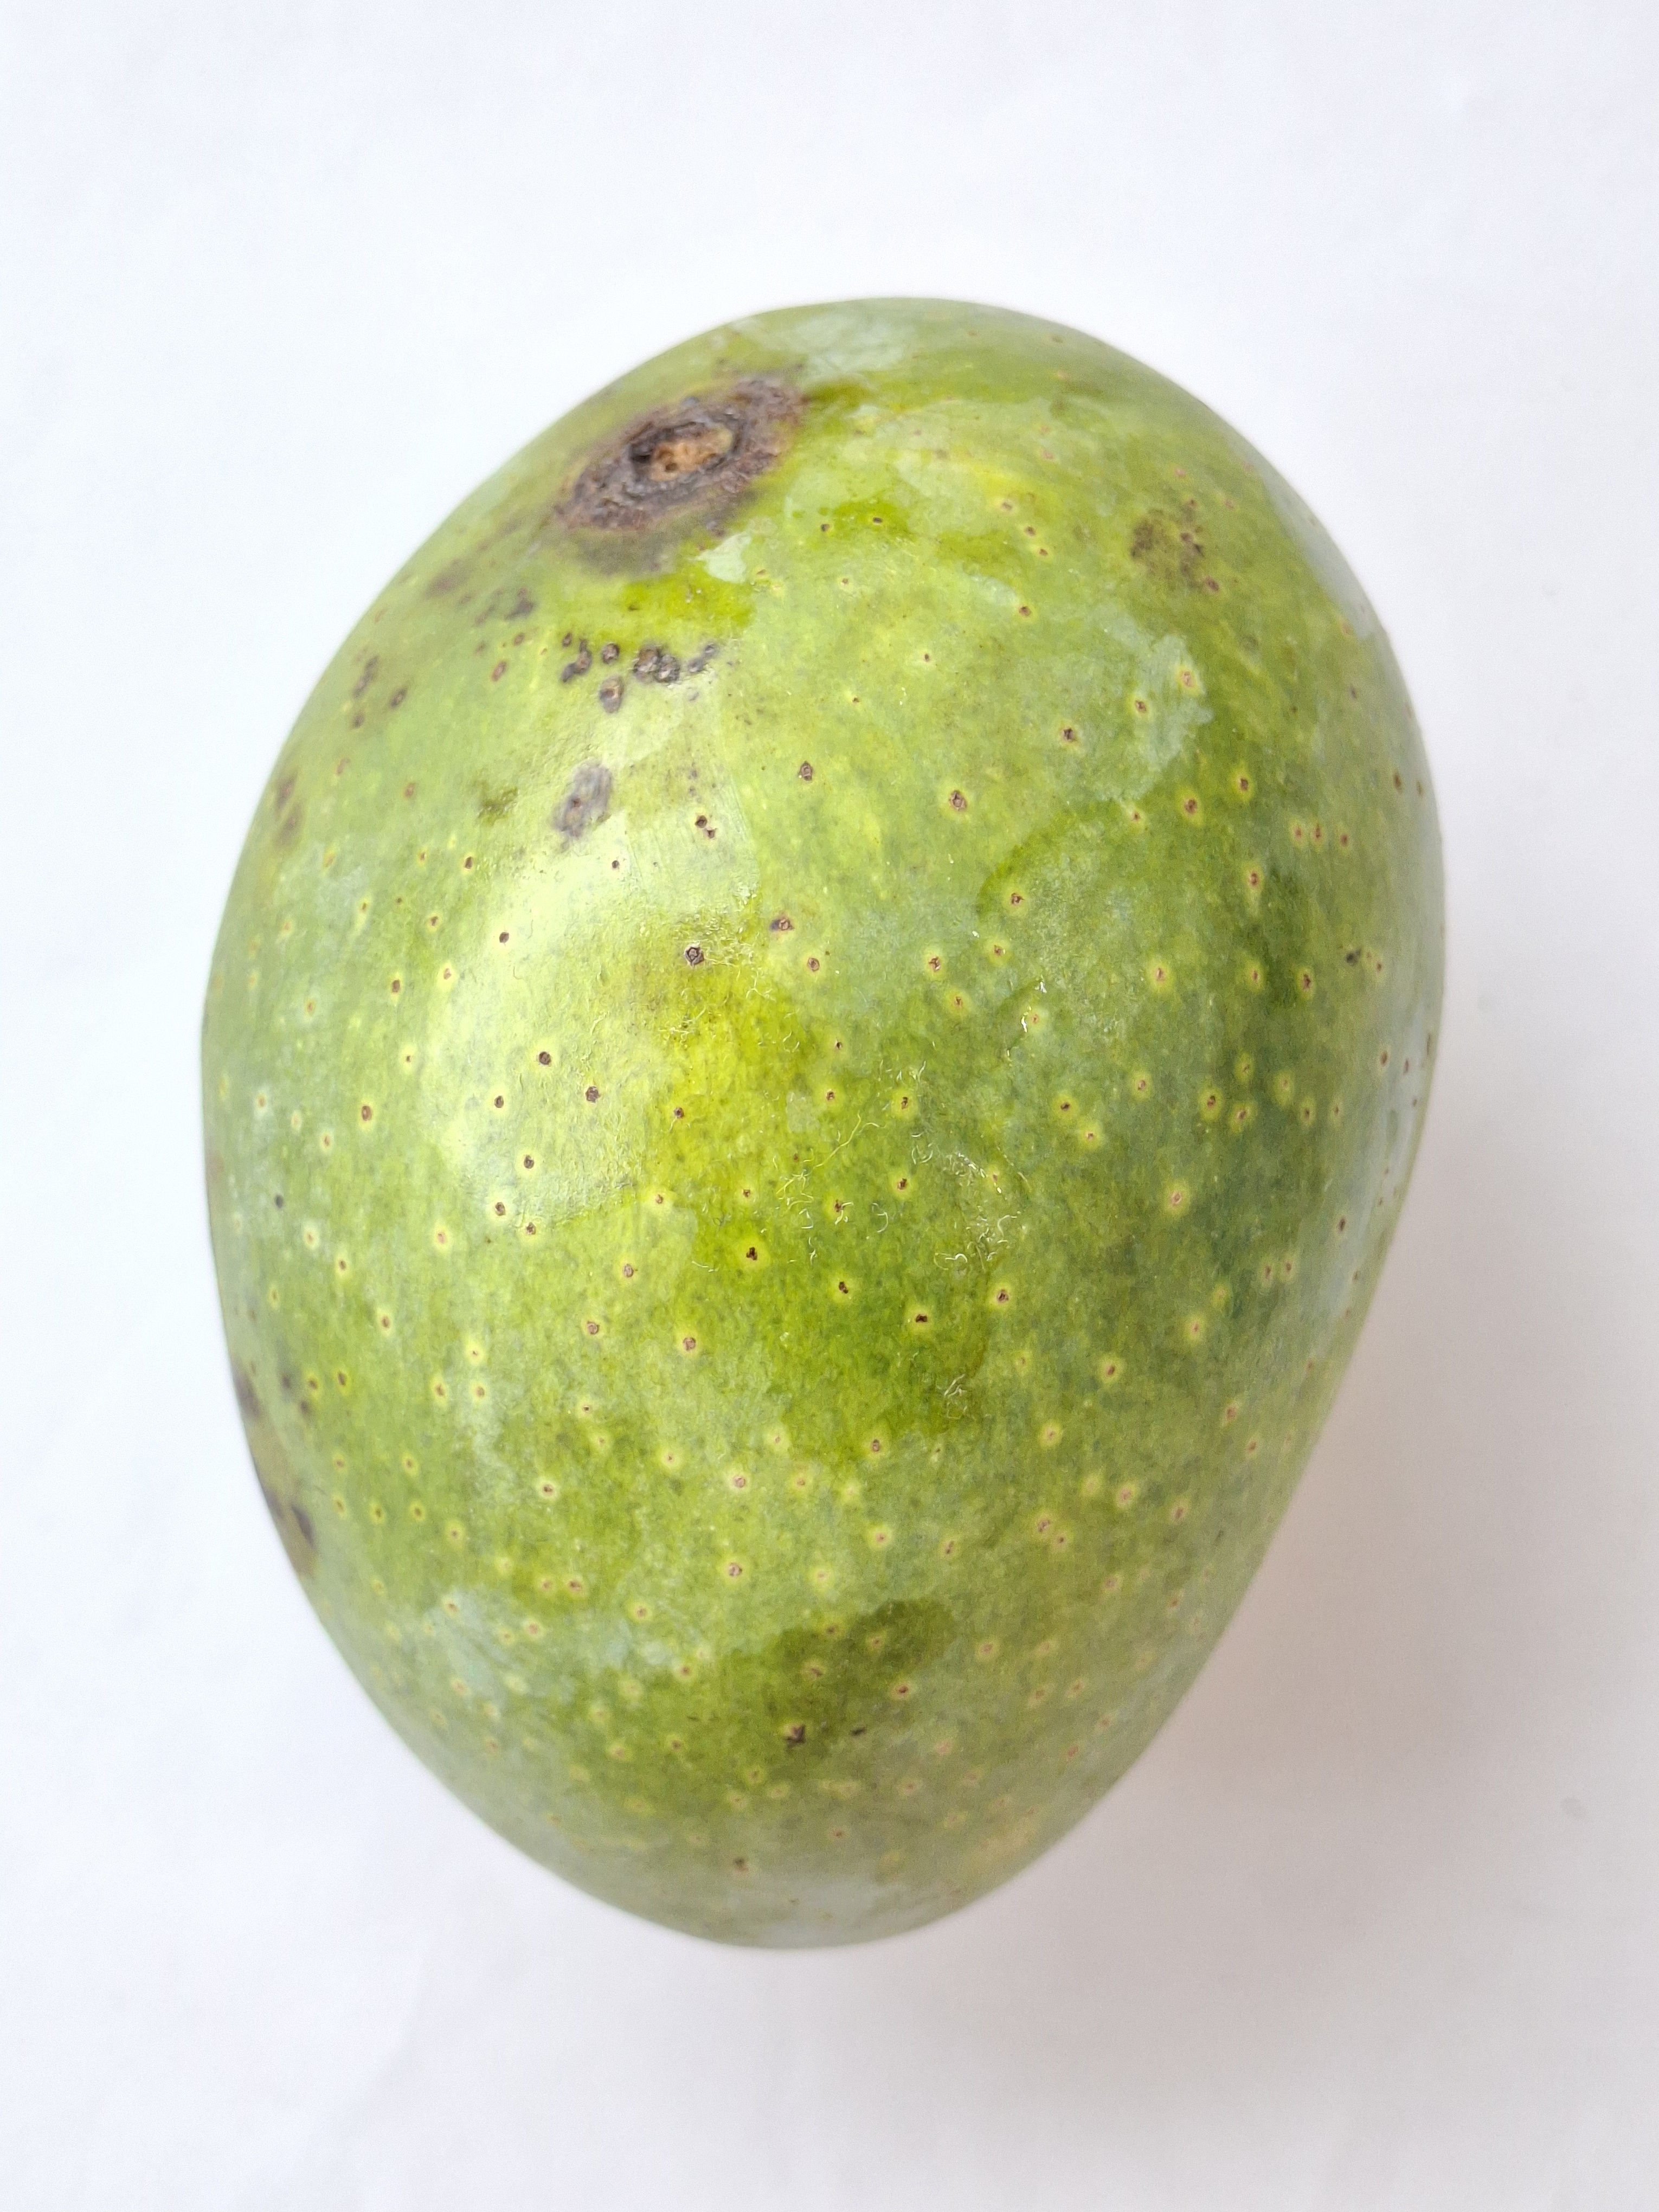
Mango variety: GopalBhog